Meralco Avenue

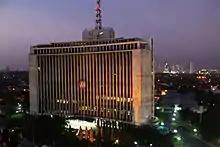
Meralco Building

Due to the construction of the Metro Manila Subway, the portion of the avenue from Shaw Boulevard to Anda Road, adjacent to Capitol Commons, has been closed since October 3, 2022, and is planned to remain closed until 2028.